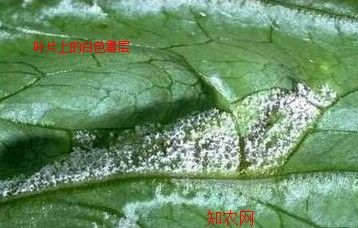
Plant: Lettuce
Disease: lettuce downy mildew